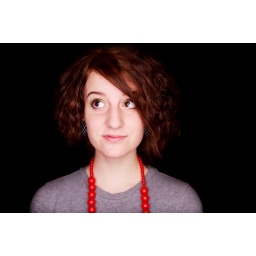
american teens in various situations male and female umbrella red white patriotic